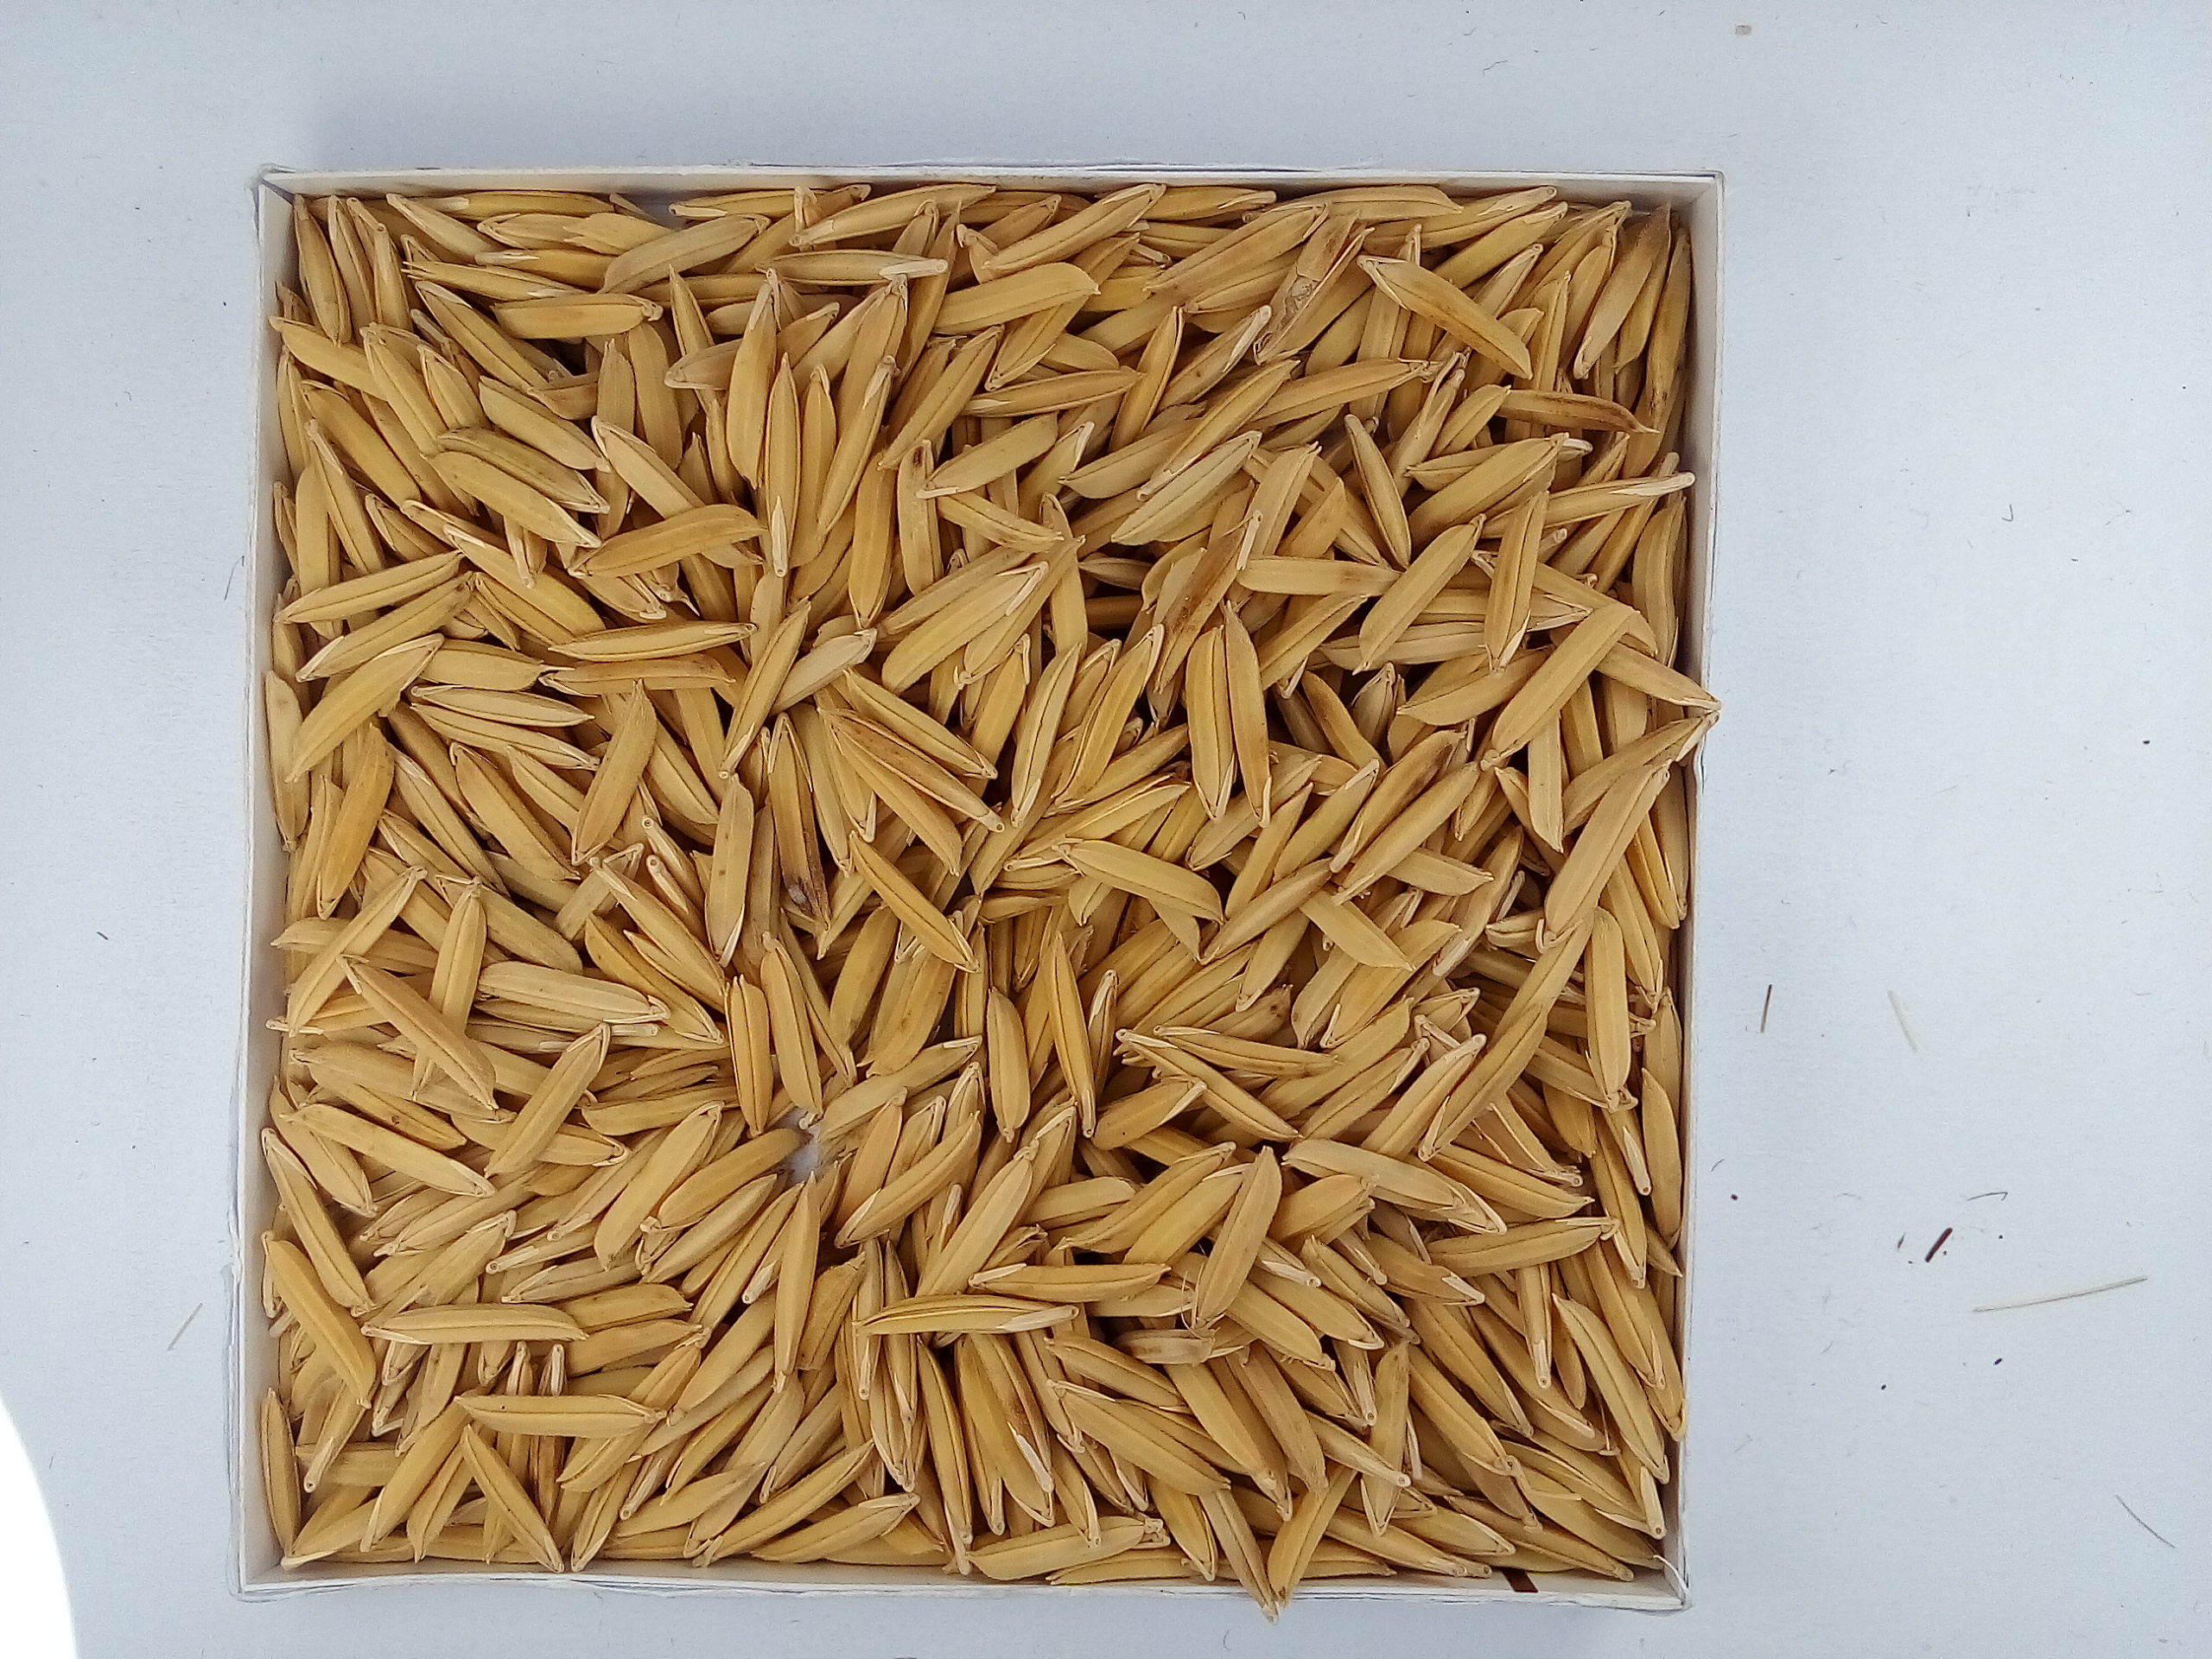
Rice seed variety: Unknown